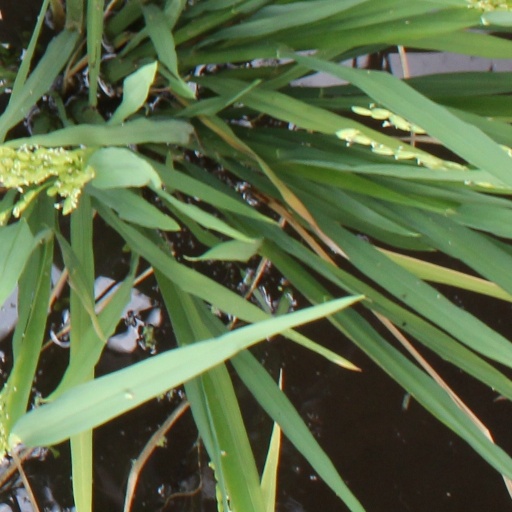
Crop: rice